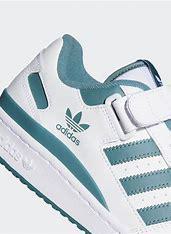
Brand: Adidas
Model: Forum Cl